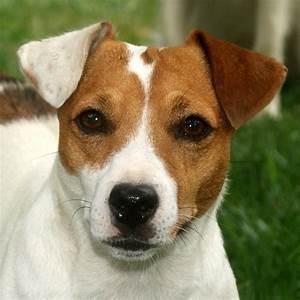
dog